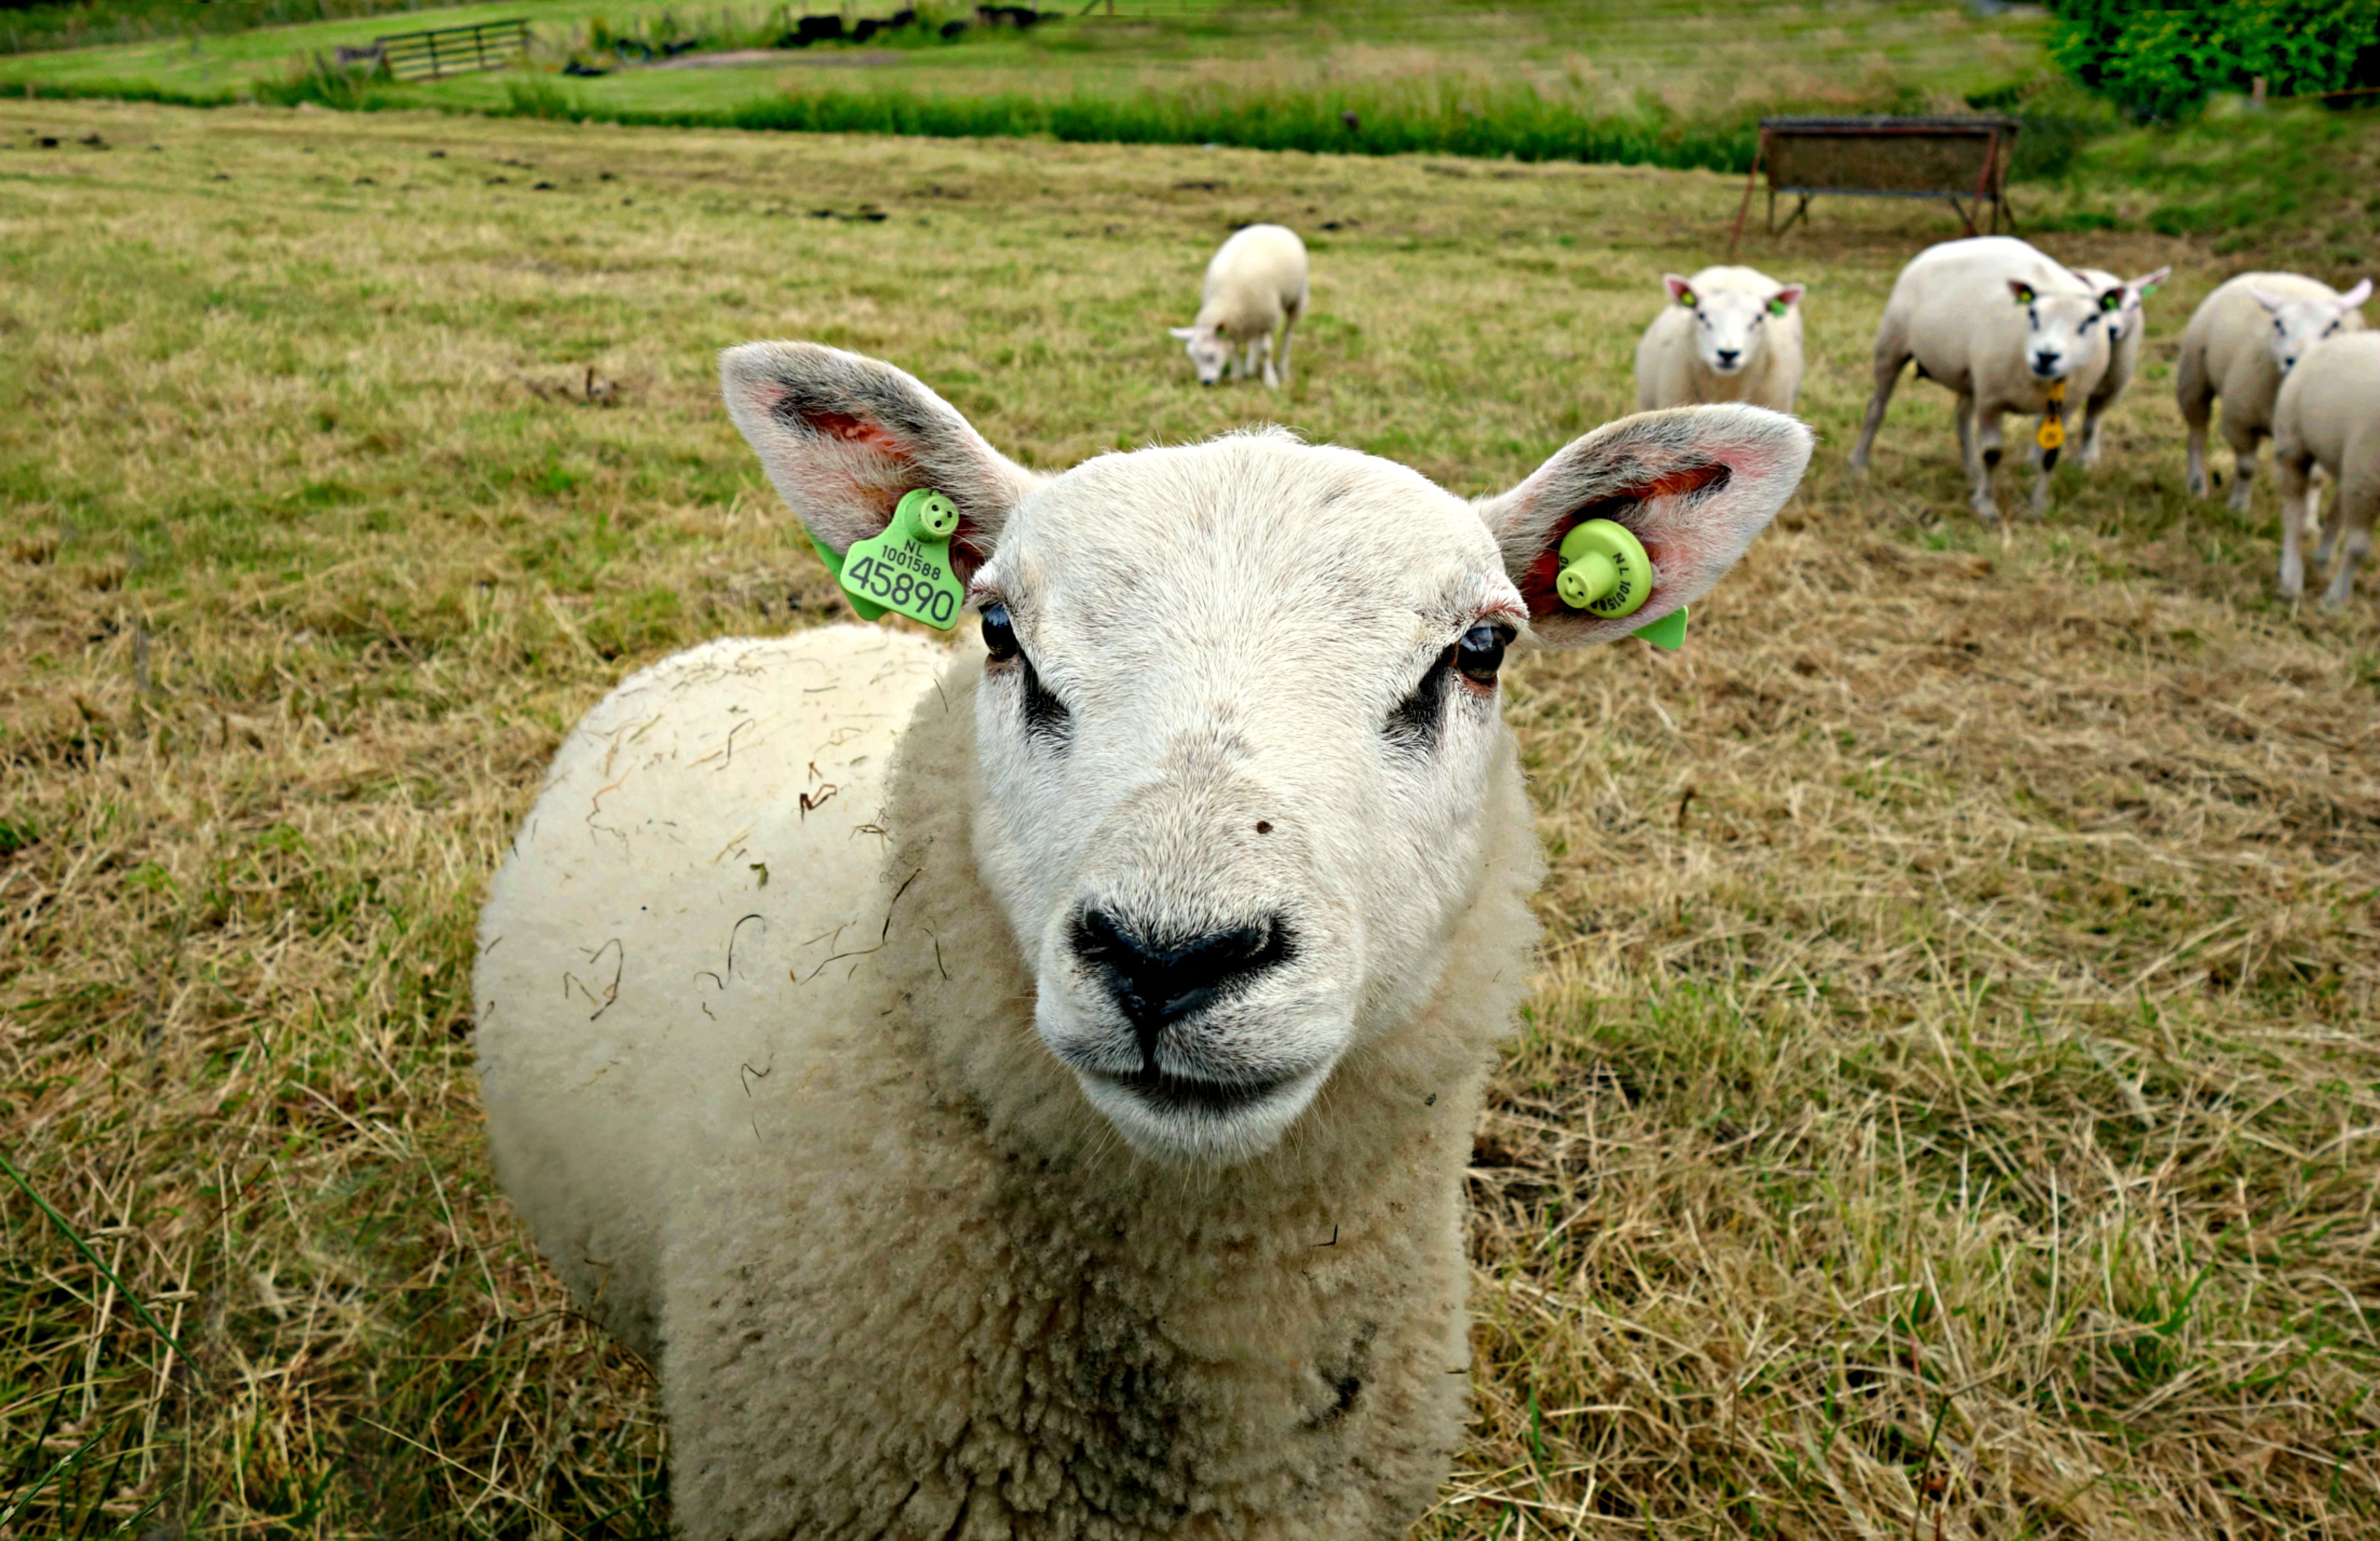
grass, farm, animal, pasture, grazing, sheep, mammal, wool, fauna, farm animal, vertebrate, sheeps, shearing, sheep cheese, ear tags, sheep milk, woollen clothing, cow goat family